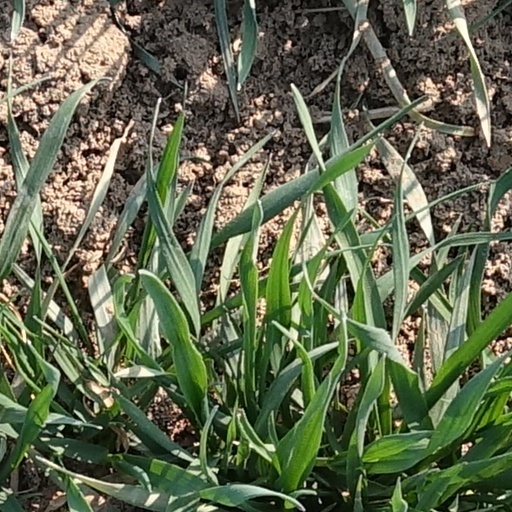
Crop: wheat